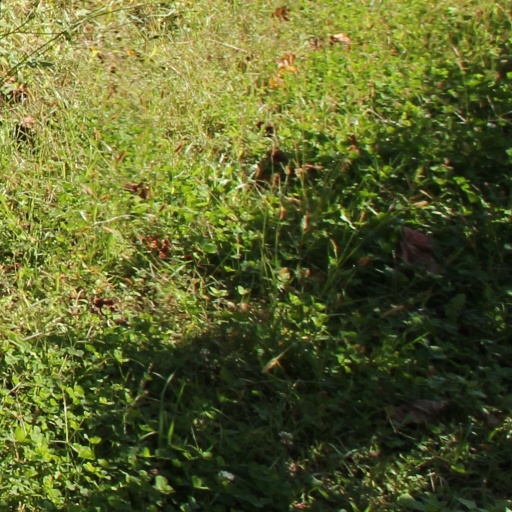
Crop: grape